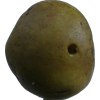
Label: pear